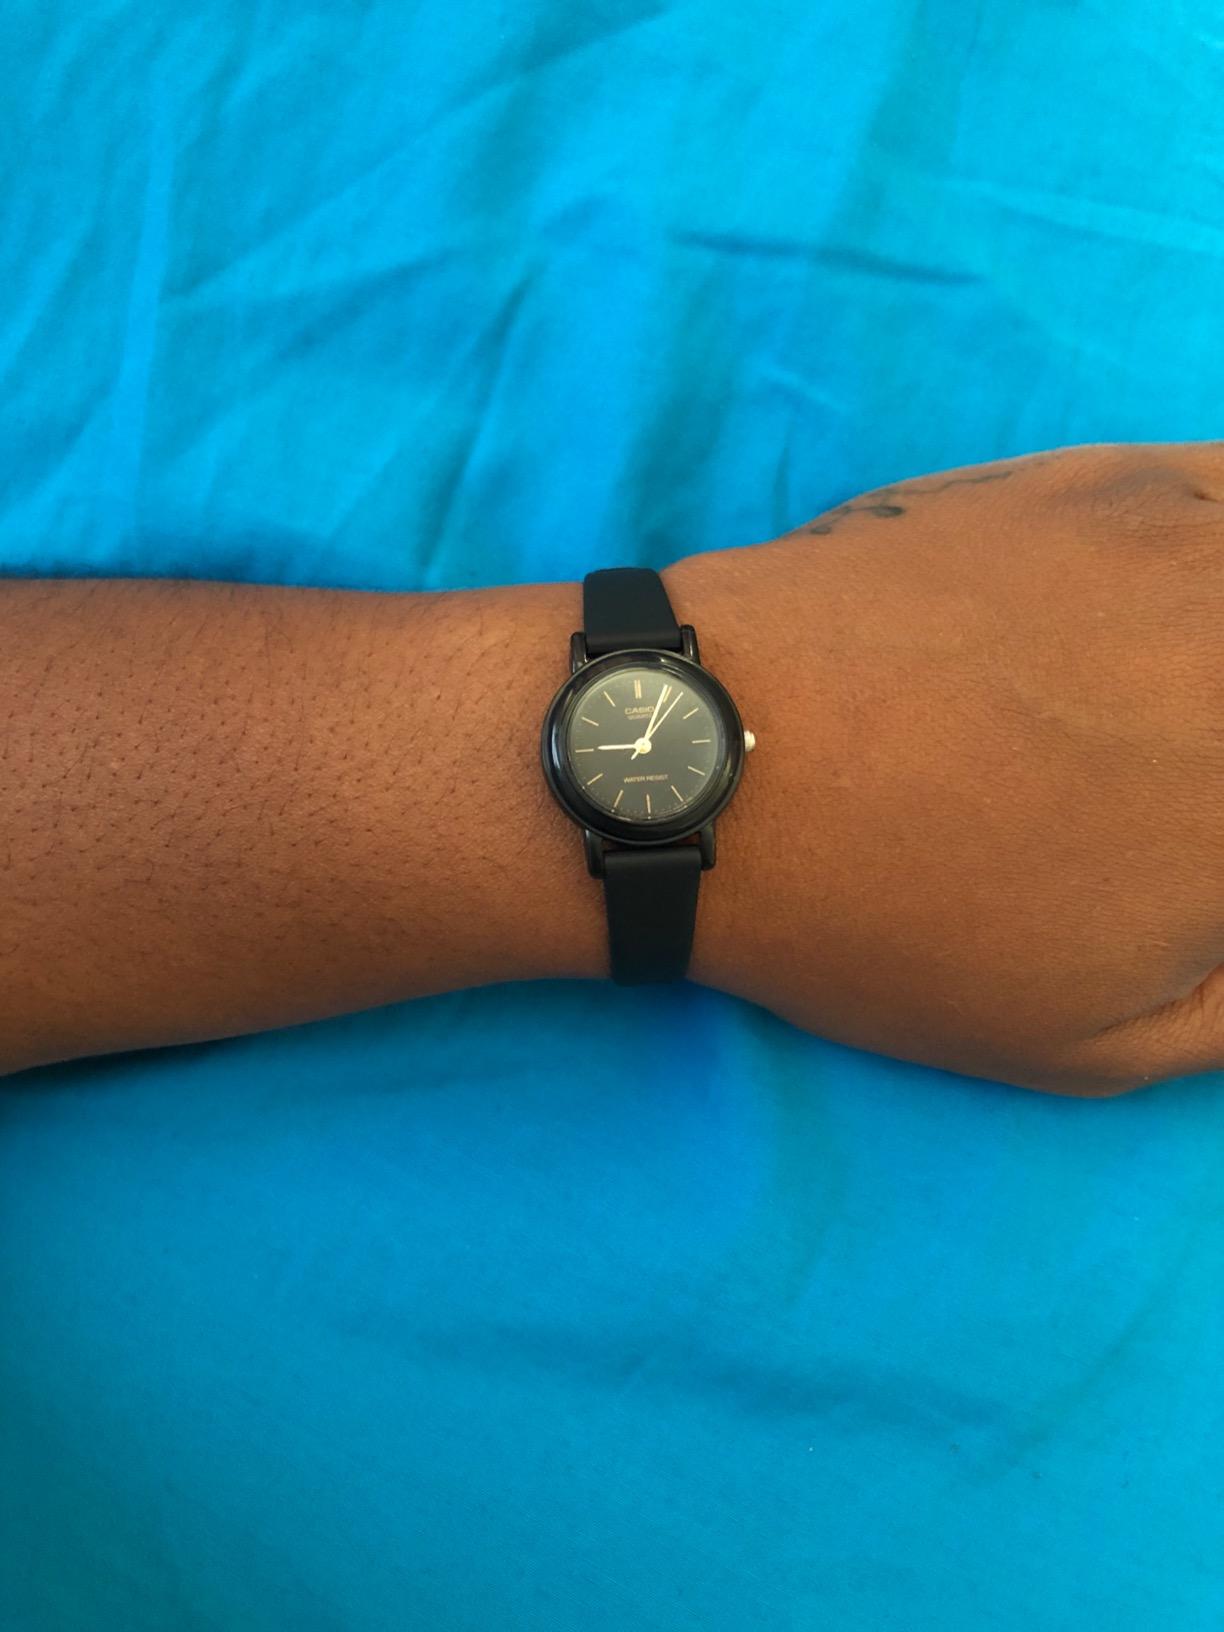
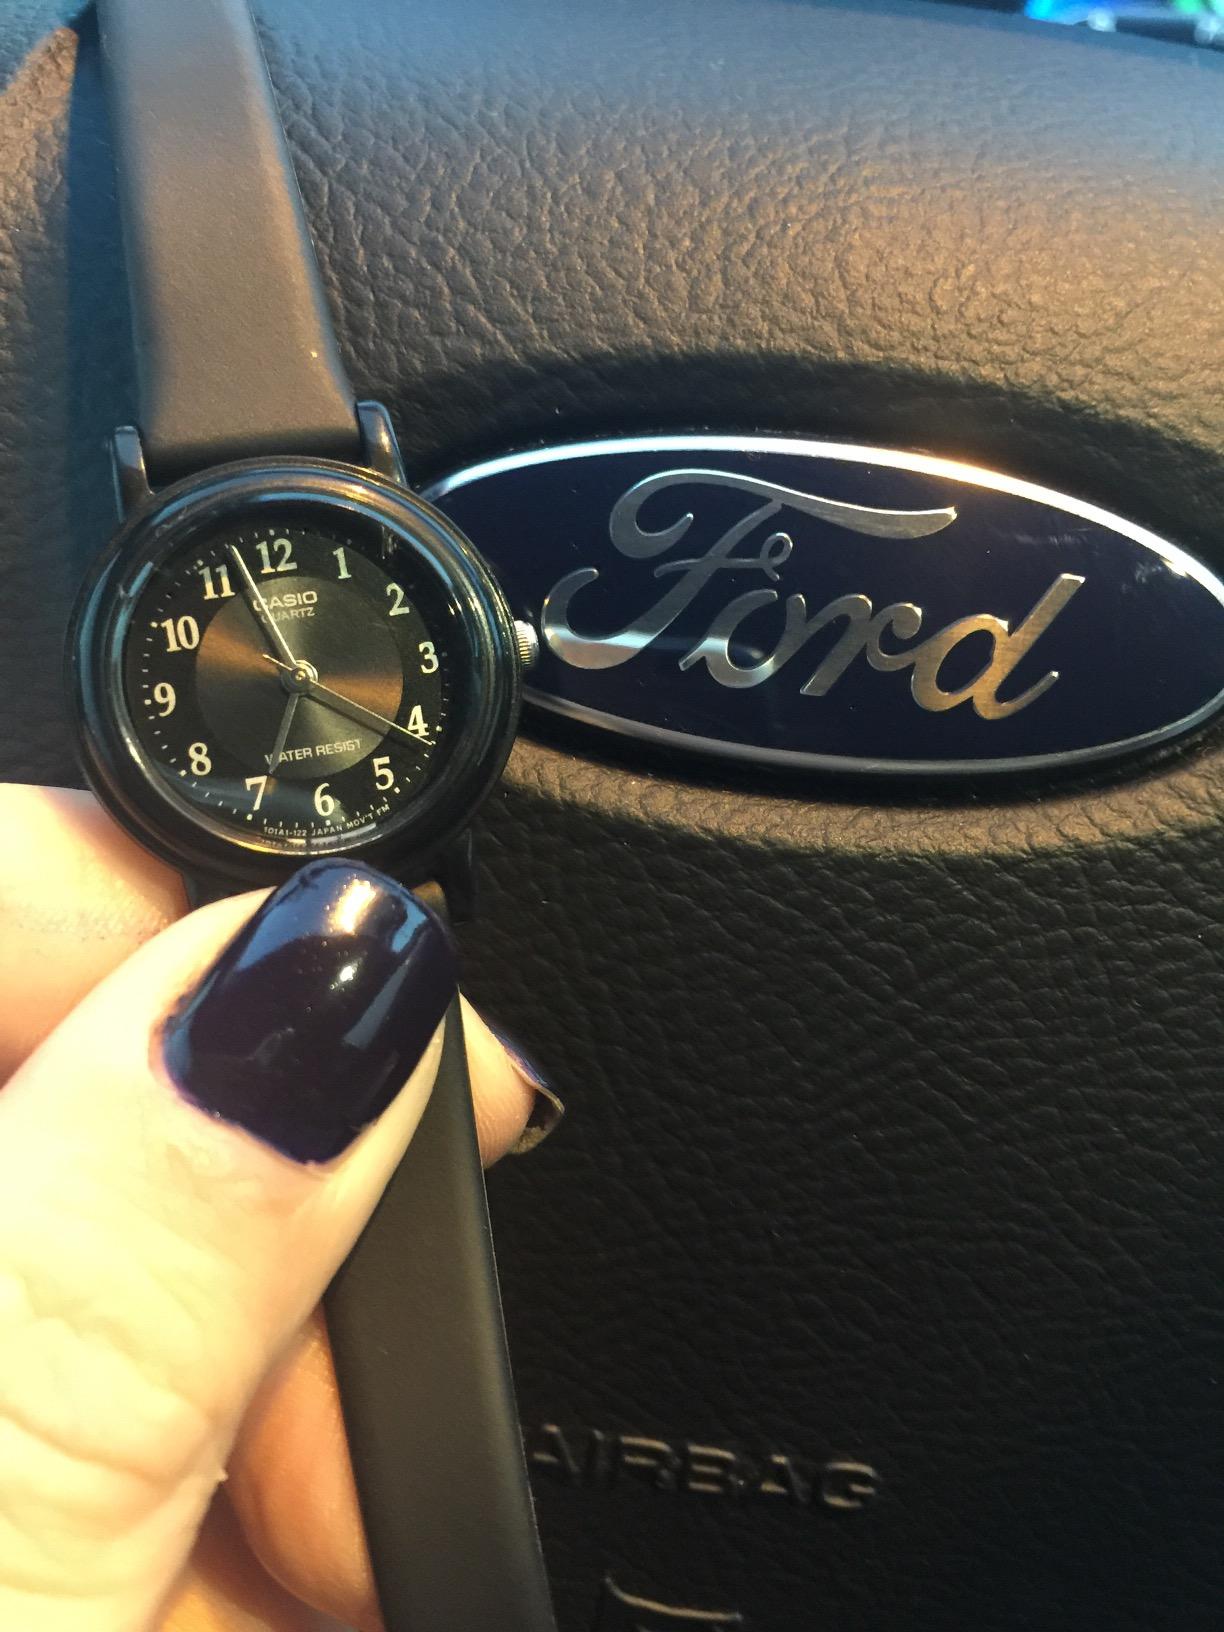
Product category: accessories_watch
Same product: no